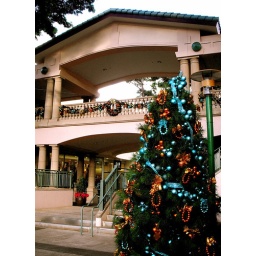
Snapped this colorful tree @ a shopping area in Wailea.